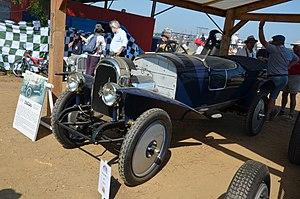
Majola DT 1921 at the 2018 Le Mans Classic